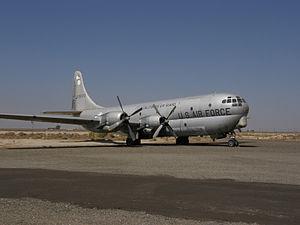
Le Boeing C-97 Stratofreighter est un avion de transport militaire à long rayon d'action basé sur le bombardier B-29. Les travaux de conception débutent en 1942, le premier vol du prototype a lieu le 9 novembre 1944 et le premier appareil de production entre en service en 1947. Entre 1947 et 1958, 888 C-97 sont construits en plusieurs versions, 816 étant des ravitailleurs KC-97. Les C-97 servent dans le pont aérien de Berlin, la guerre de Corée et la guerre du Viêt Nam. Quelques appareils sont utilisés comme postes de commandement volant pour le Strategic Air Command tandis que d'autres sont modifiés pour une utilisation dans l'Aerospace Rescue and Recovery Squadrons.